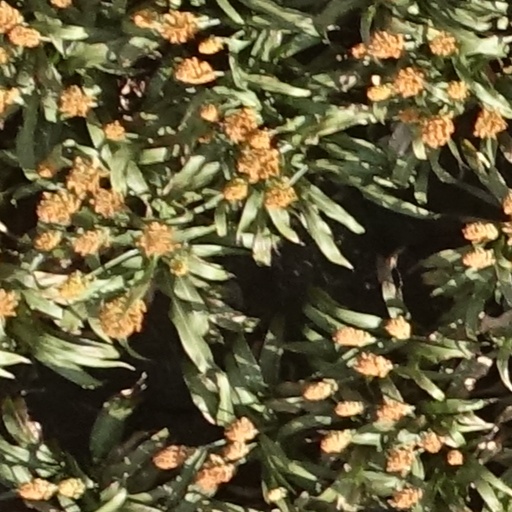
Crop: sorghum